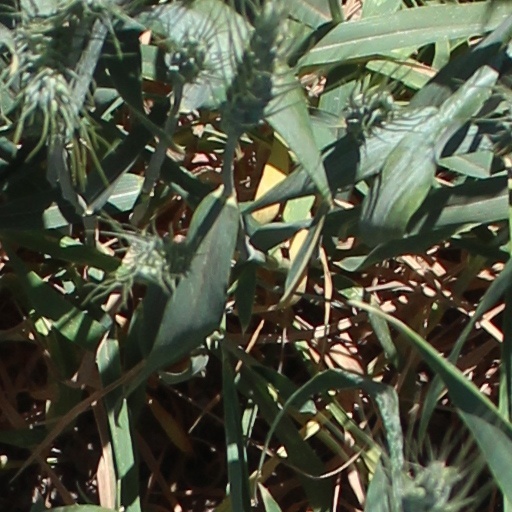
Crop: wheat